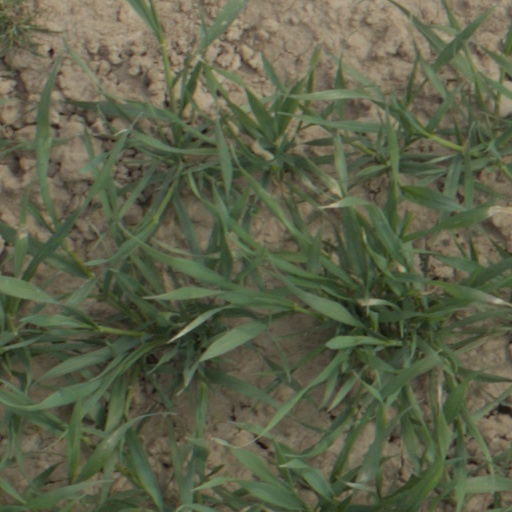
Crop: wheat